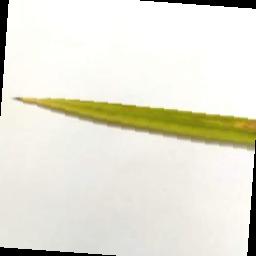
Label: Rice___Brown_Spot